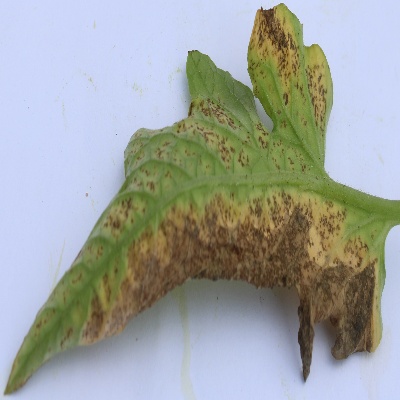
Crop: Tomato
Condition: verticulium wilt